Kuttanpillayude Sivarathri

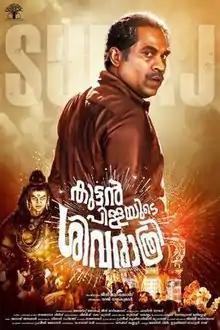
Theatrical release poster

Kuttanpillayude Sivarathri (English: Kuttanpilla's Sivarathri) is a 2018 Indian Malayalam-language horror comedy film directed by Jean Markose and produced by Raji Nandakumar through production studio Alanghat Productions. The film set in the backdrop of Puttingal temple fire. The film stars Suraj Venjaramoodu, Mithun Ramesh and Biju Sopanam in the lead roles. Other co-lead roles are done by Asha Sreekanth, Srinda Arhaan, Ramya Suresh, Radio Presenter Dr.Shruthy Muralidharan and popular percussionist Shilpa Sreekumar. The movie also marks playback singer Sayanora Philip's debut music directorial. Fazil Nassar is the cinematographer and Shibish K Chandran is the editor.